Immeuble Molitor

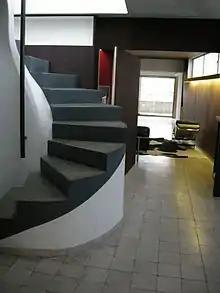
View toward the living room from the entrance, with stairs to the roof garden on the left

This building is probably the most traditional of Le Corbusier's mature works. The design was constrained by the narrow and deep configuration of the site and by strict zoning codes, which specified the parapet height, conformance to the existing street wall, and even the placement of the balconies and bay windows. Nevertheless, the architect's inventiveness is evident in the all-glass facades. Identical on both elevations, they were inspired by Pierre Chareau and Bernard Bijvoet's Maison de Verre, but Le Corbusier departed from Chareau's glass-brick-only prototype by the addition of transparent openings. Externally the facades offer a contrast between solid glass bricks and transparent windows, but internally the apartments are flooded with light across the entire wall.